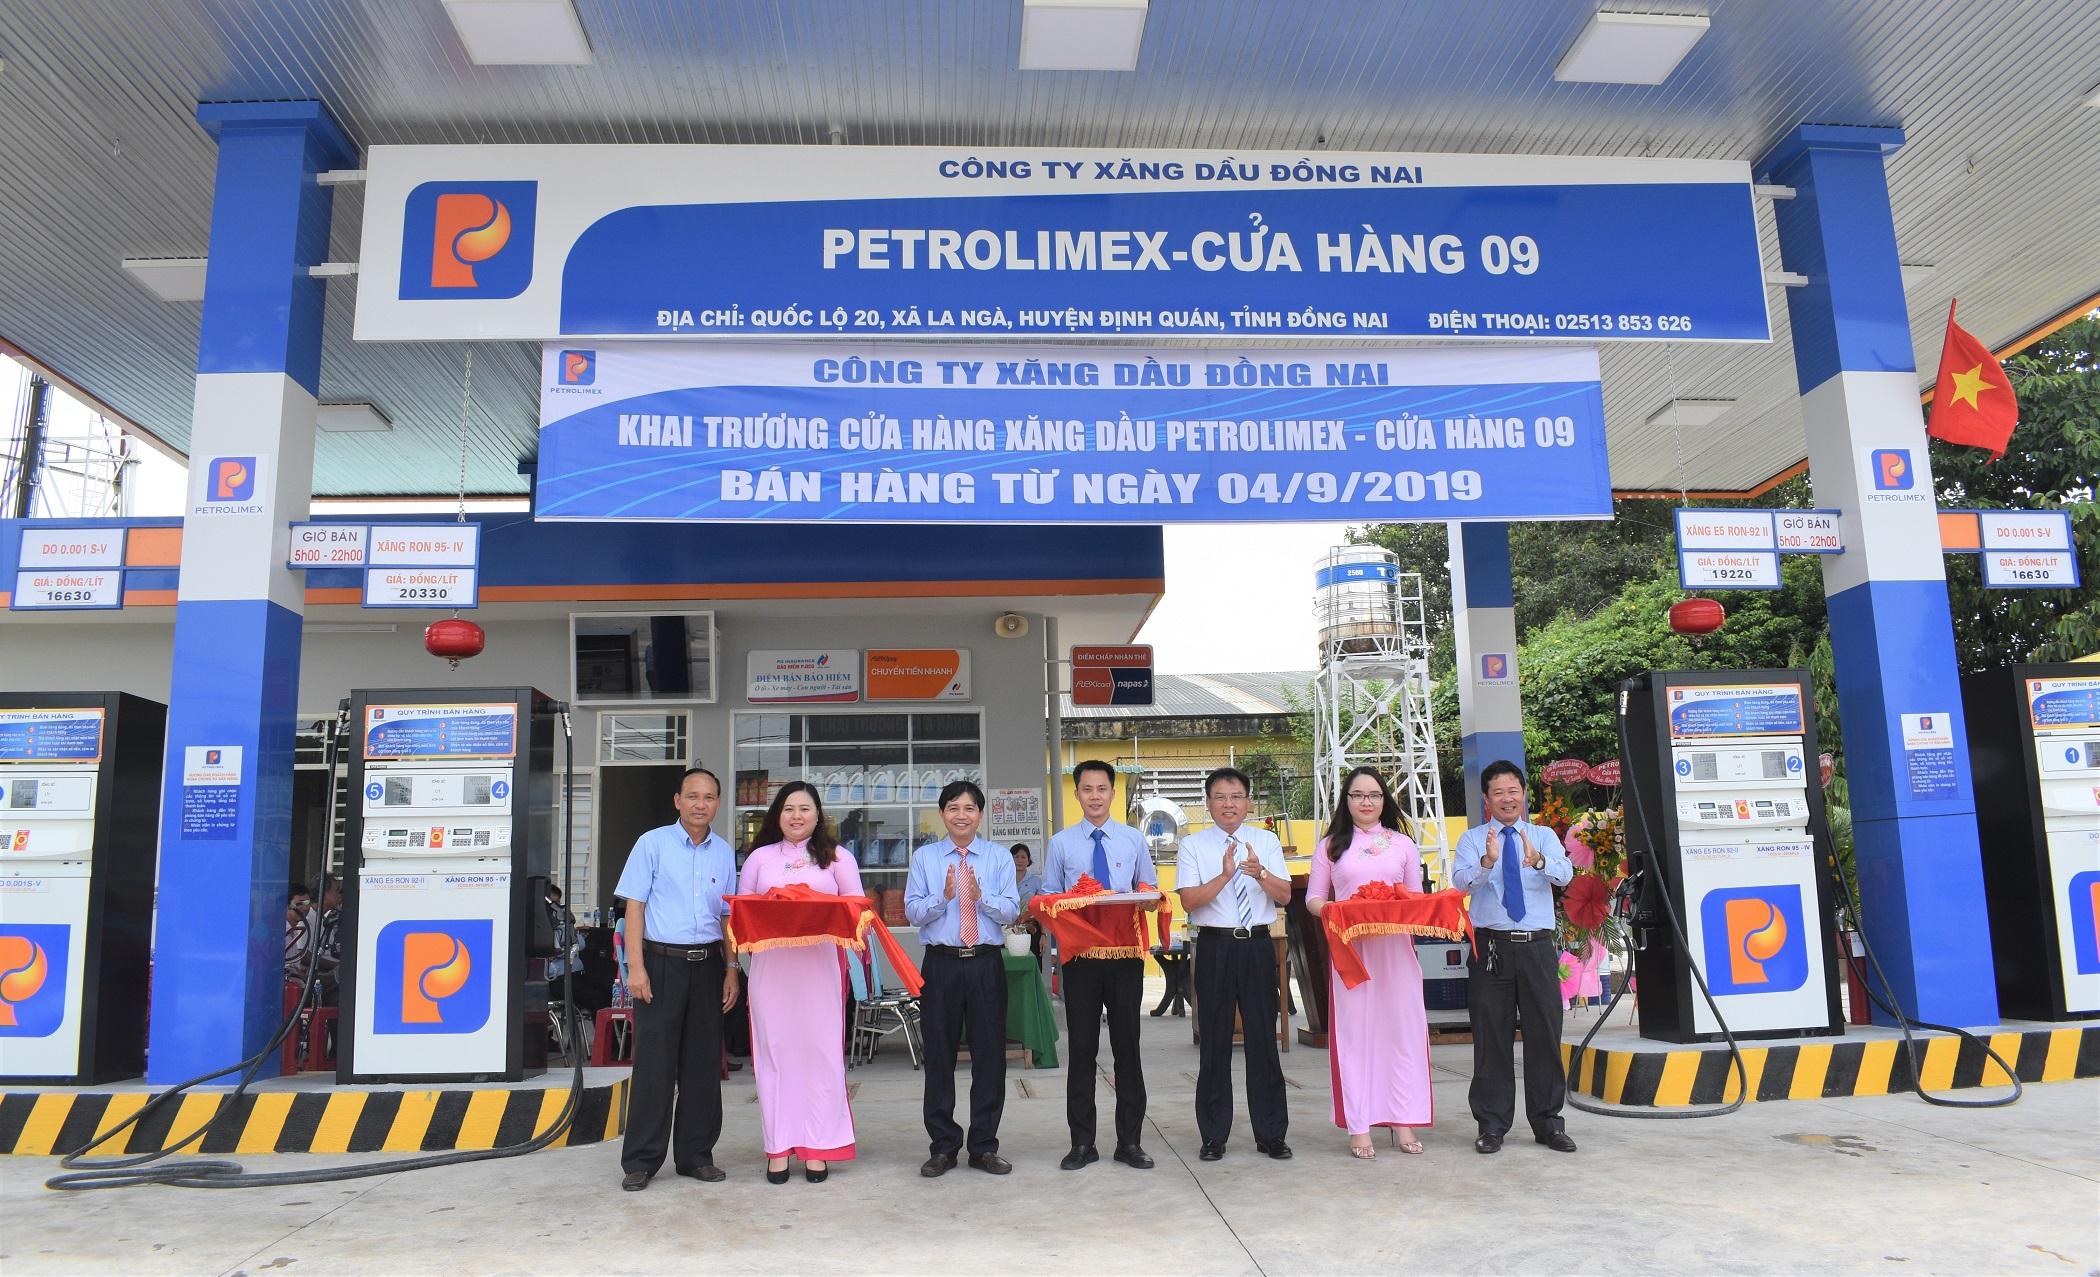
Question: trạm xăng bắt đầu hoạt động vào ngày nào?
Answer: trạm xăng bắt đầu hoạt động vào ngày 4 tháng 9 năm 2019